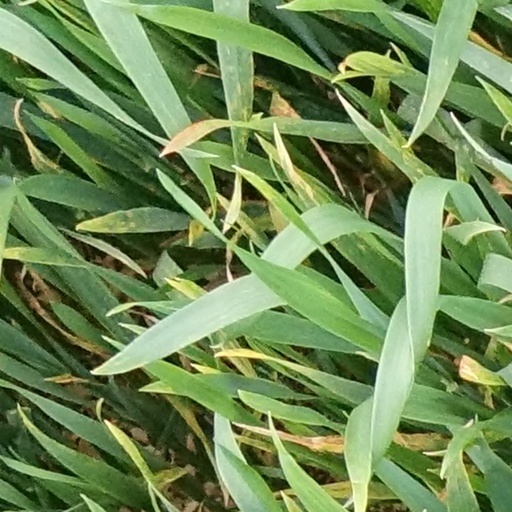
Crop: wheat